USS Midway (CV-41)

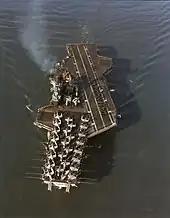
"Midway" en route to Southeast Asia in April 1972

"Midway" returned to Vietnam and on 18 May 1971, after relieving at Yankee Station, began single carrier operations. "Midway" departed Yankee Station on 5 June, completing the vessel's final line period on 31 October 1971, and returned to the ship's homeport on 6 November 1971.